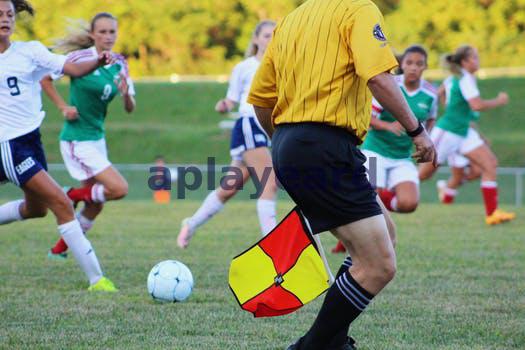
Label: Watermark